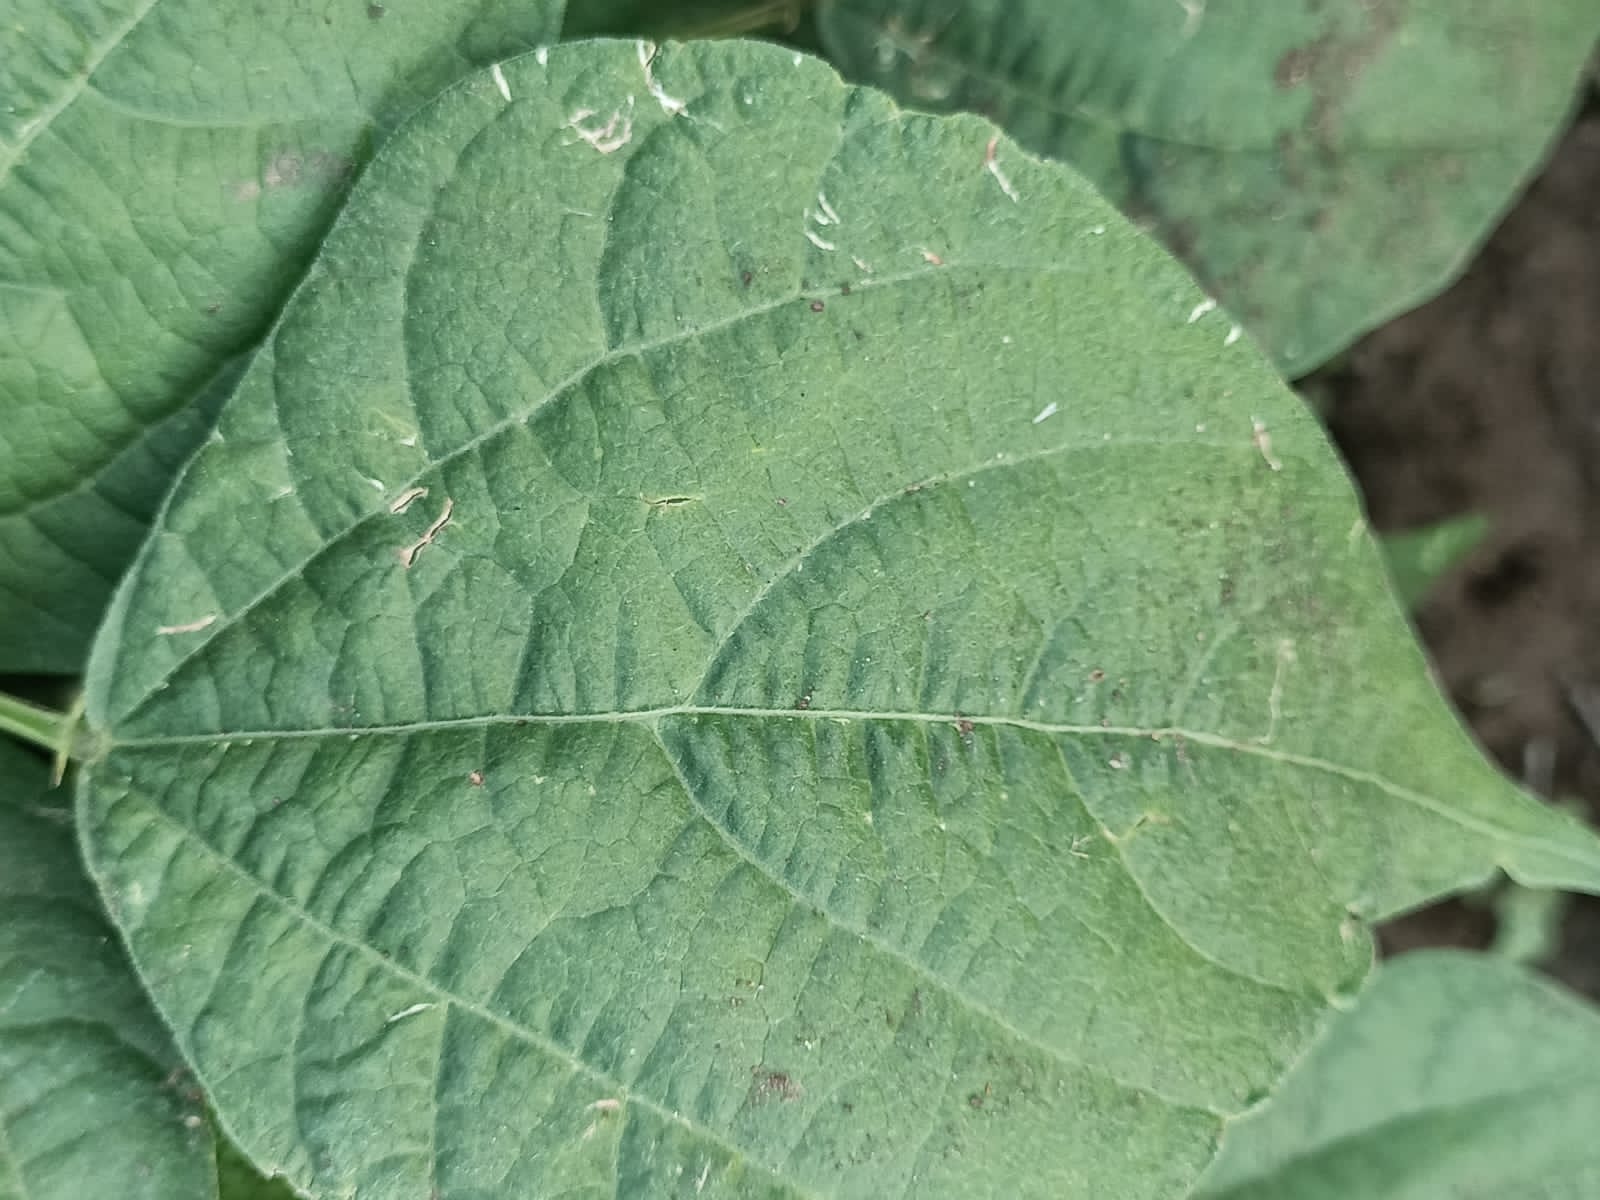
Label: Healthy